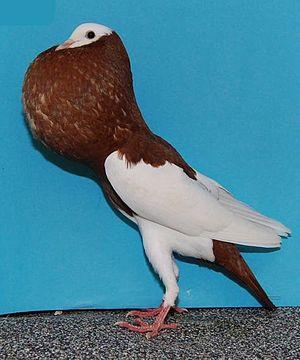
Le boulant pie est une race de pigeon domestique appartenant au groupe des boulants, pigeons ayant la particularité d'être sélectionnés en fonction de la grosseur de leur goitre lorsqu'il est gonflé. Il est classé dans le sous-groupe des grands boulants à pattes moyennes.